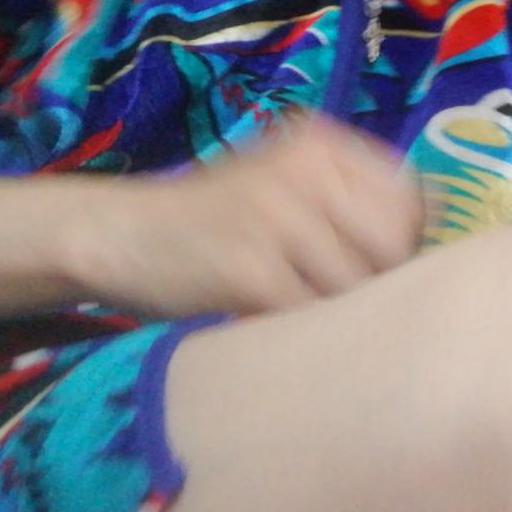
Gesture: no_gesture